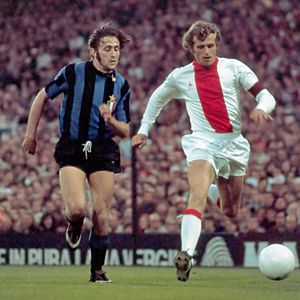
Mesterholdenes Europa Cup finale 1972
Mauro Bellugi & Piet Keizer.
Mesterholdenes Europa Cup finale 1972 var en fodboldkamp der blev spillet den 31. maj 1972. Kampen blev spillet foran 61.354 tilskuere på De Kuip i den hollandske by Rotterdam, og skulle finde vinderen af Mesterholdenes Europa Cup 1971-72. De deltagende hold var holandske Ajax Amsterdam og italienske FC Internazionale Milano. Det var kulminationen på den 17. udgave af Europa Cuppen, siden etableringen af Europas fineste turnering for klubhold i 1955.